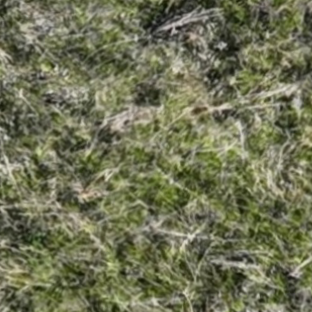
Month: october